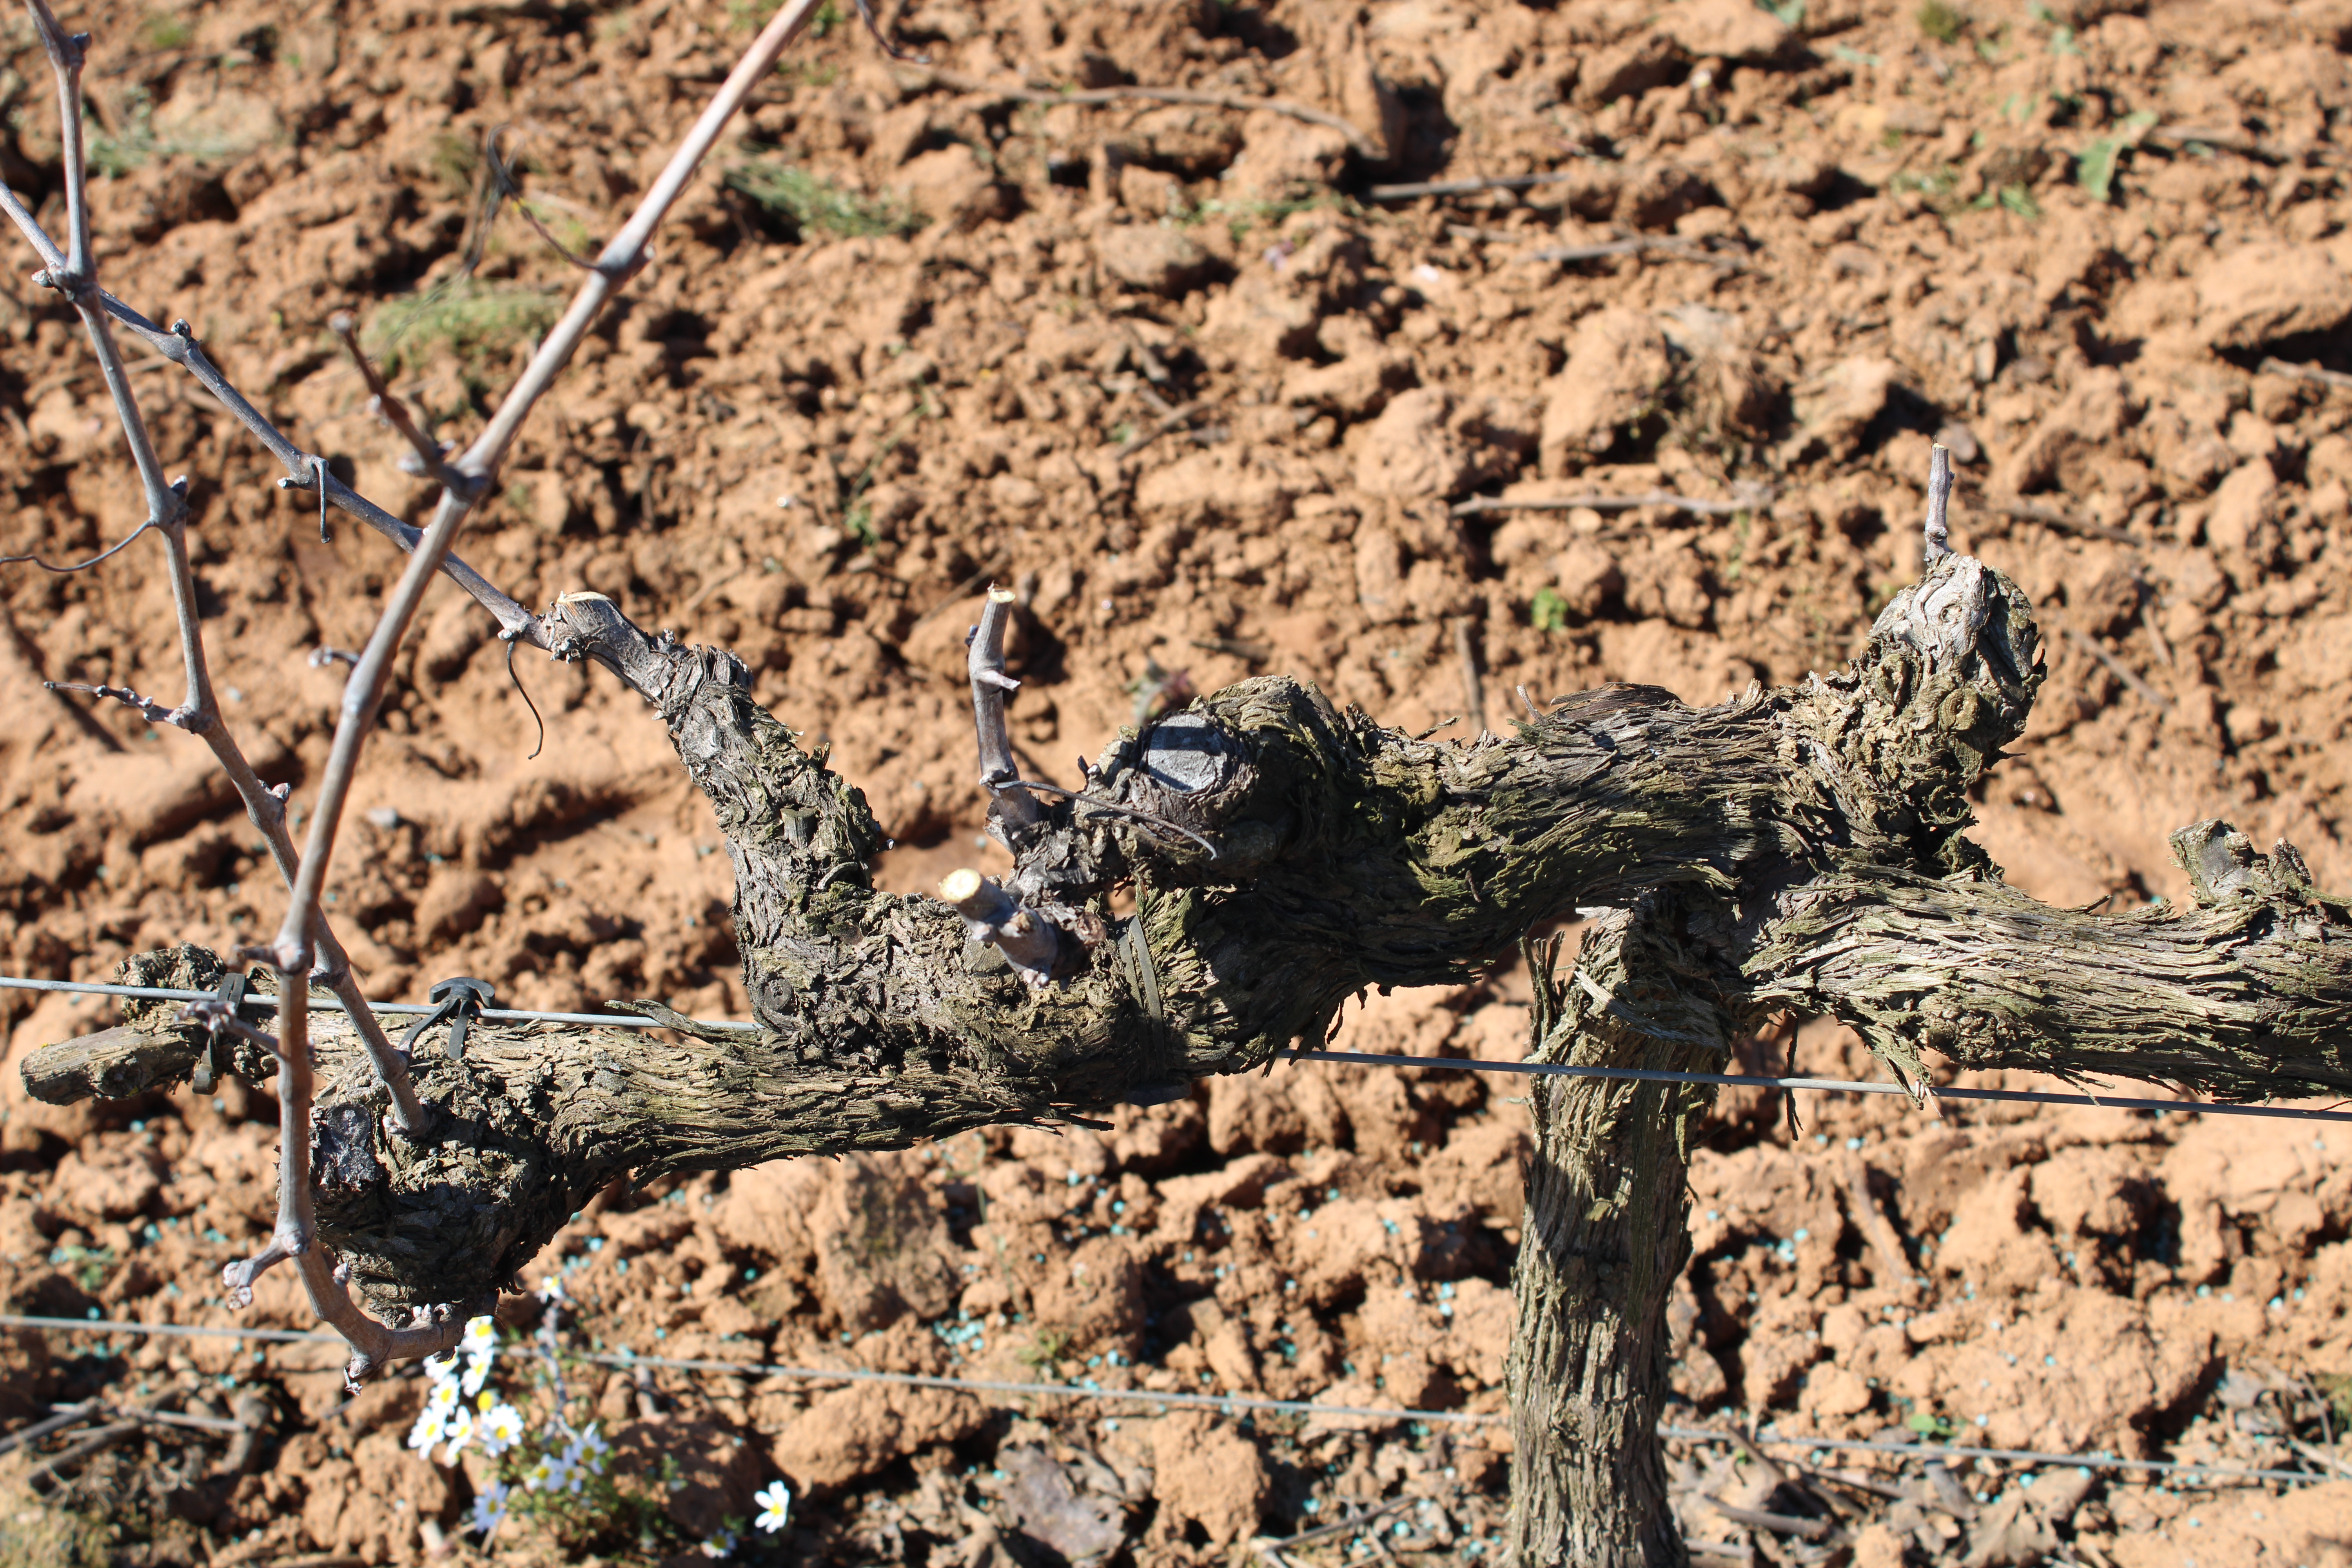
Unpruned shoots: 3
Pruned shoots: 3
Trunks: 1